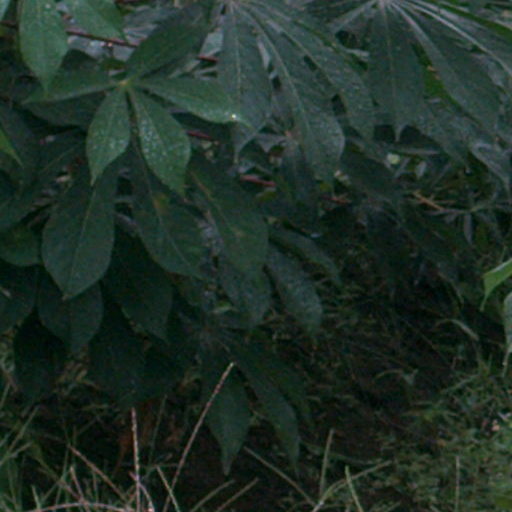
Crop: cassava